Hordron Edge stone circle

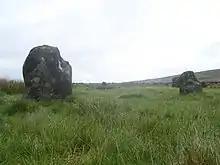
Part of Hordron Edge stone circle

Hordron Edge stone circle, also known as 'The Seven Stones of Hordron' is a Bronze Age stone circle in Derbyshire, England. It is on the edge of Moscar Moor. Ladybower reservoir is to the west, and Moscar Cross is to the northeast. Seven stones are presently (2017) visible with a further three stones, now recumbent and hidden, discovered in 1992. Some authorities believe that the circle might have once comprised 26 stones.